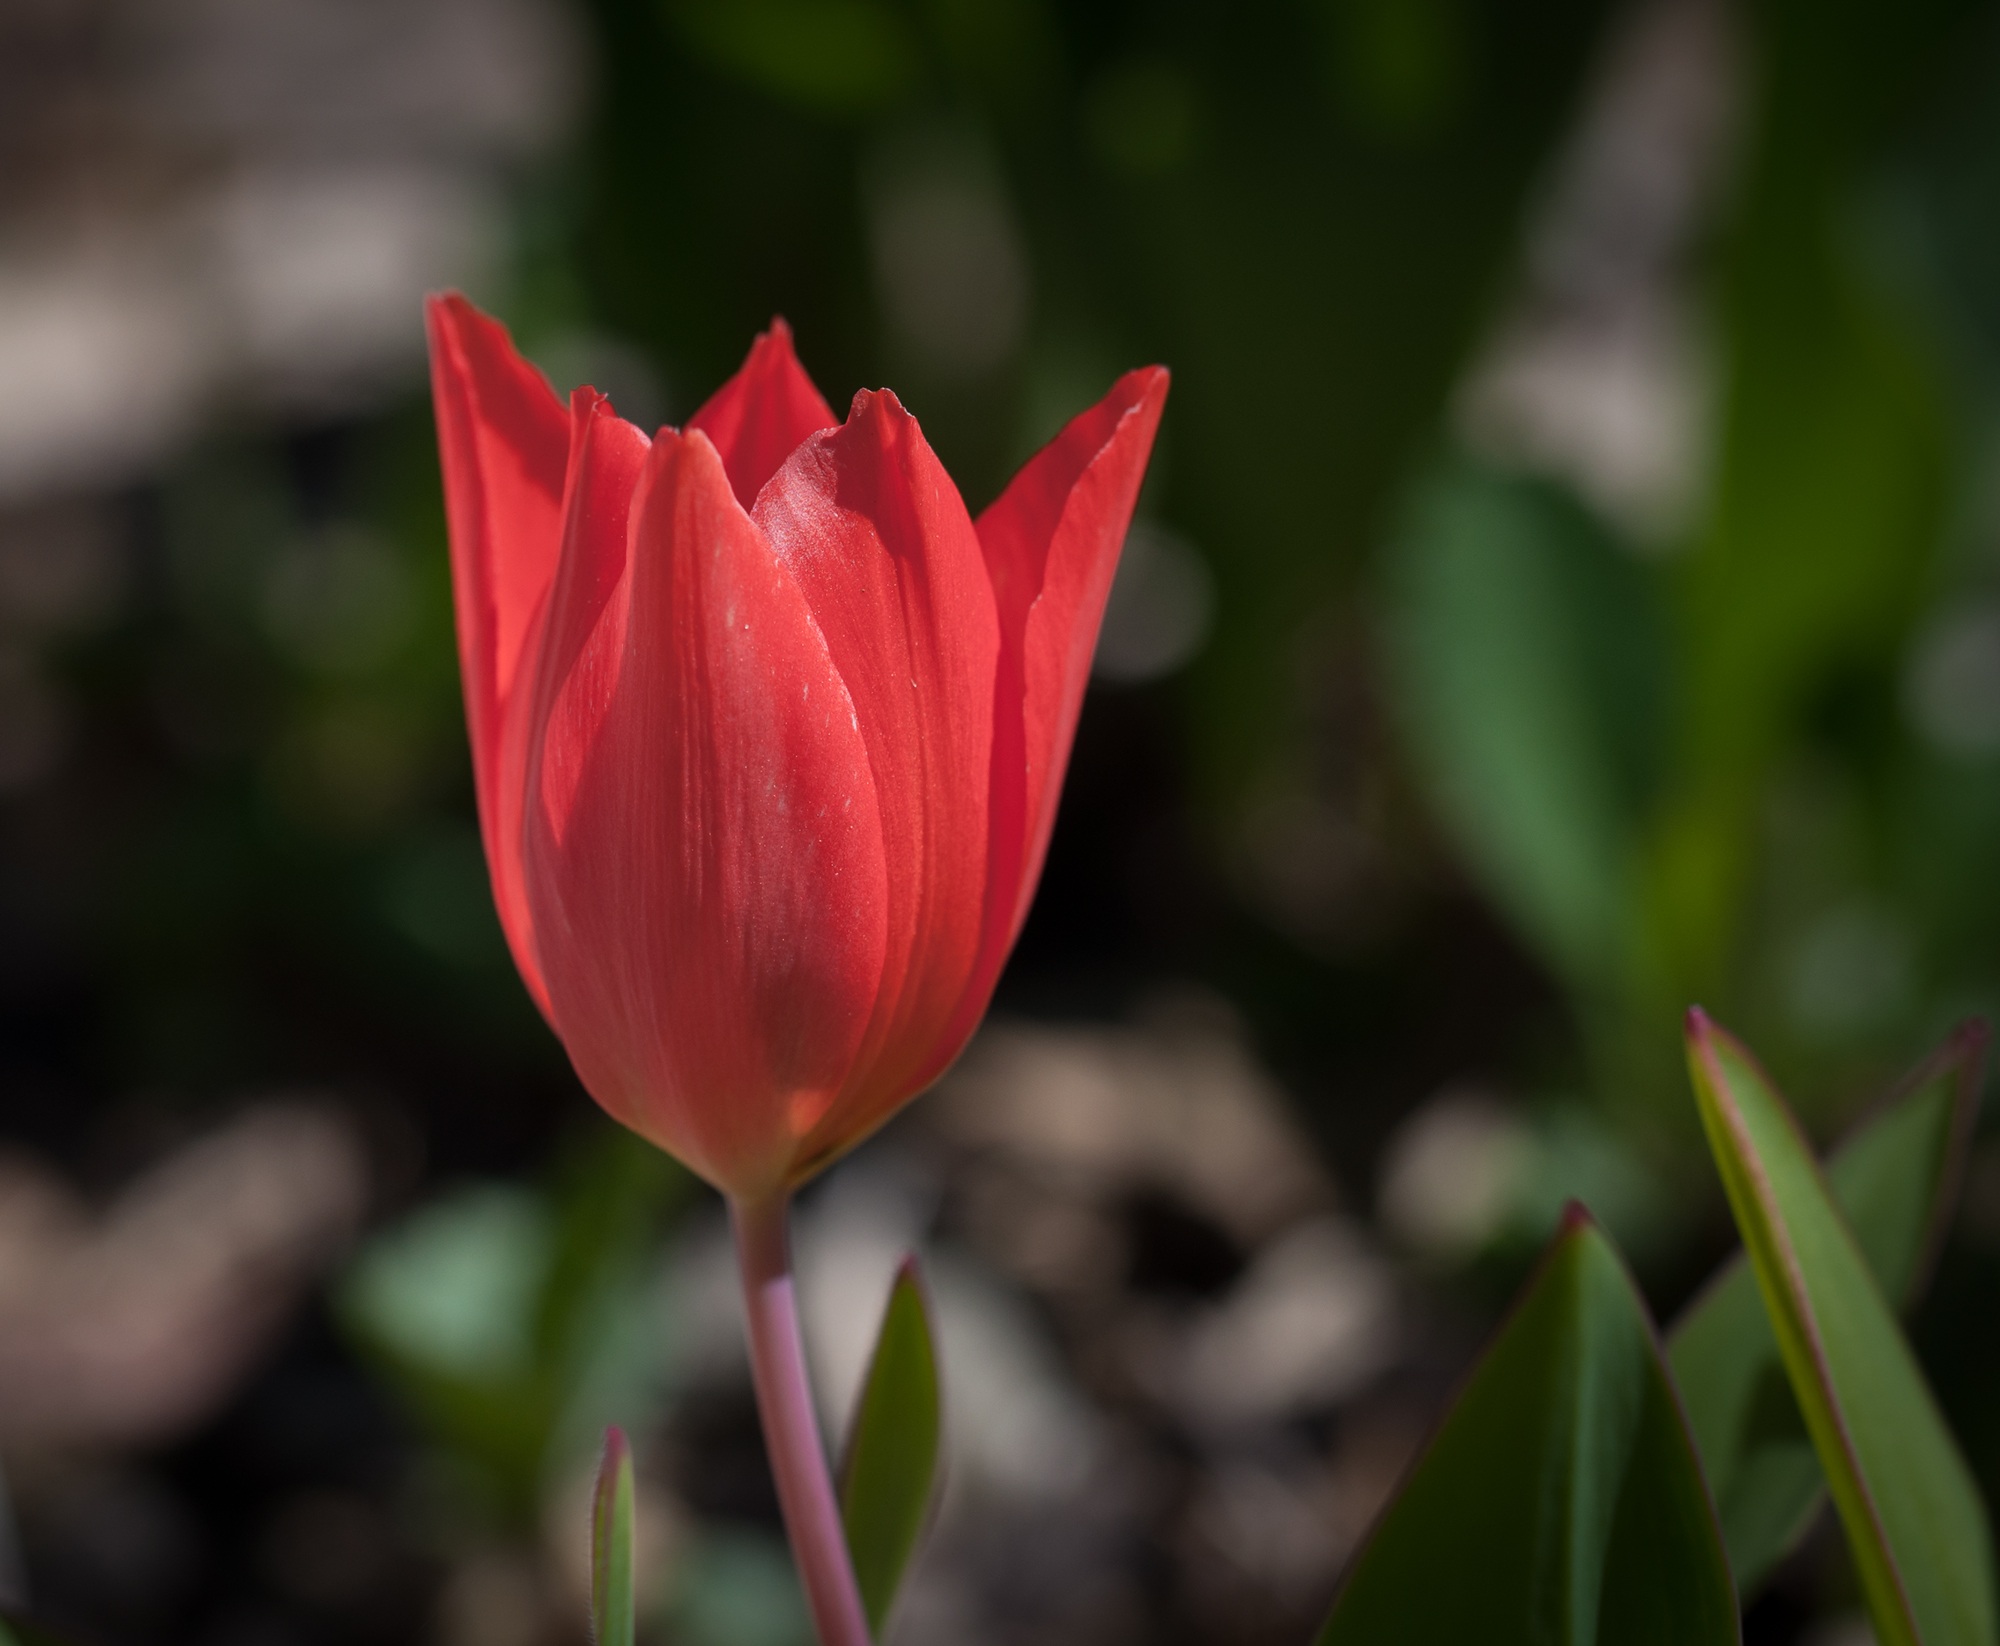
nature, blossom, plant, flower, petal, bloom, tulip, spring, red, botany, garden, close, flora, close up, red flower, spring flower, macro photography, flowering plant, schnittblume, plant stem, land plant